West Street Cemetery

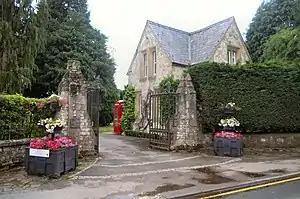
The gates to West Street Cemetery in Farnham in Surrey

West Street Cemetery (also known as Farnham Civil Cemetery) on West Street in Farnham in Surrey is one of four cemeteries in the Farnham area owned and maintained by Farnham Town Council. The two Cemetery chapels have been Grade II listed buildings on the Historic England Register since 1990.